Arquebus

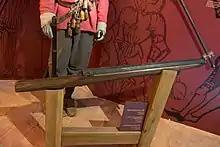
A "double arquebus", 15th century

The term "arquebus" is derived from the Dutch word ("hook gun"). which was applied to an assortment of firearms from the 15th to 17th centuries. It originally referred to "a hand-gun with a hook-like projection or lug on its under surface, useful for steadying it against battlements or other objects when firing". The first certain attestation of the term "arquebus" dates back to 1364, when the lord of Milan Bernabò Visconti recruited 70 "archibuxoli", although in this case it almost certainly referred to a hand cannon. The "arquebus" has at times been known as the "harquebus", "harkbus", "hackbut", "hagbut", "archibugio", "haakbus", "schiopo", "sclopus", "tüfenk", "tofak", "matchlock", and "firelock".